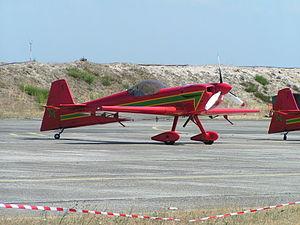
Les CAP 230, 231 et 232 font partie d'une famille d'avions de voltige monoplaces pour la compétition conçus et fabriqués par la société Mudry. Le CAP 230 dérive de la famille des CAP 20, CAP 20L et CAP 21 qui eux-mêmes dérivent du biplace école CAP 10. Les CAP 231 et 232 ont été plusieurs fois les avions des champions du monde et d'Europe de voltige.
La patrouille de la Marche verte est la patrouille de démonstration de la force aérienne royale du Maroc ; c'est aussi la patrouille nationale officielle du Maroc. Elle évolue sur huit Cap 232. Ils sont connus pour décoller et voler avec les avions reliés par des cordelettes habituellement par les parachutistes, en saut à ouverture automatique, pour attacher l'extrémité inférieure de la sangle d'ouverture. Lors du saut, la sangle se tend et ouvre le sac du parachute qui commence à se déployer, puis sous la traction, la cordelette se rompt, d'où l'appellation "fil à casser". L'habileté des pilotes marocains consiste à attacher les avions, puis à décoller en formation sans casser les fils.
Les Forces royales air [Al-qawaat al-malakiya al-jawiya], sont la force aérienne du Maroc. Elles font partie de Forces armées royales du pays.